Kristiansand Airport

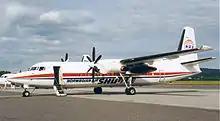
Norwegian Air Shuttle Fokker 50 in 1999

Following the SAS Group purchase of Braathens in 2002, SAS closed its Kristiansand to Oslo route on 2 April. Also as a result of the merger, SAS Commuter took over Norwegian's routes to Stavanger and Bergen on 1 April 2003. The same year SAS resumed its route to Copenhagen, matching Maersk Air with three daily flights. The following year Maersk Air introduced flights to Billund Airport in Denmark. The airline ceased operations the following year. Braathens merged into SAS Braathens in 2004, and resumed as Scandinavian Airlines from 2007. Norwegian returned to Kjevik in 2007 as a low-cost carrier with three weekly flights to London Stansted Airport. However, the route proved to have too little patronage and was closed within the year. However, they introduced three daily flights to Oslo from 5 June 2008, adding to the four daily flights flown by SAS. Widerøe took over SAS Commuters flights to Bergen and Stavanger in 2010.